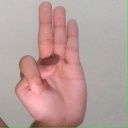
अक्षर: भ